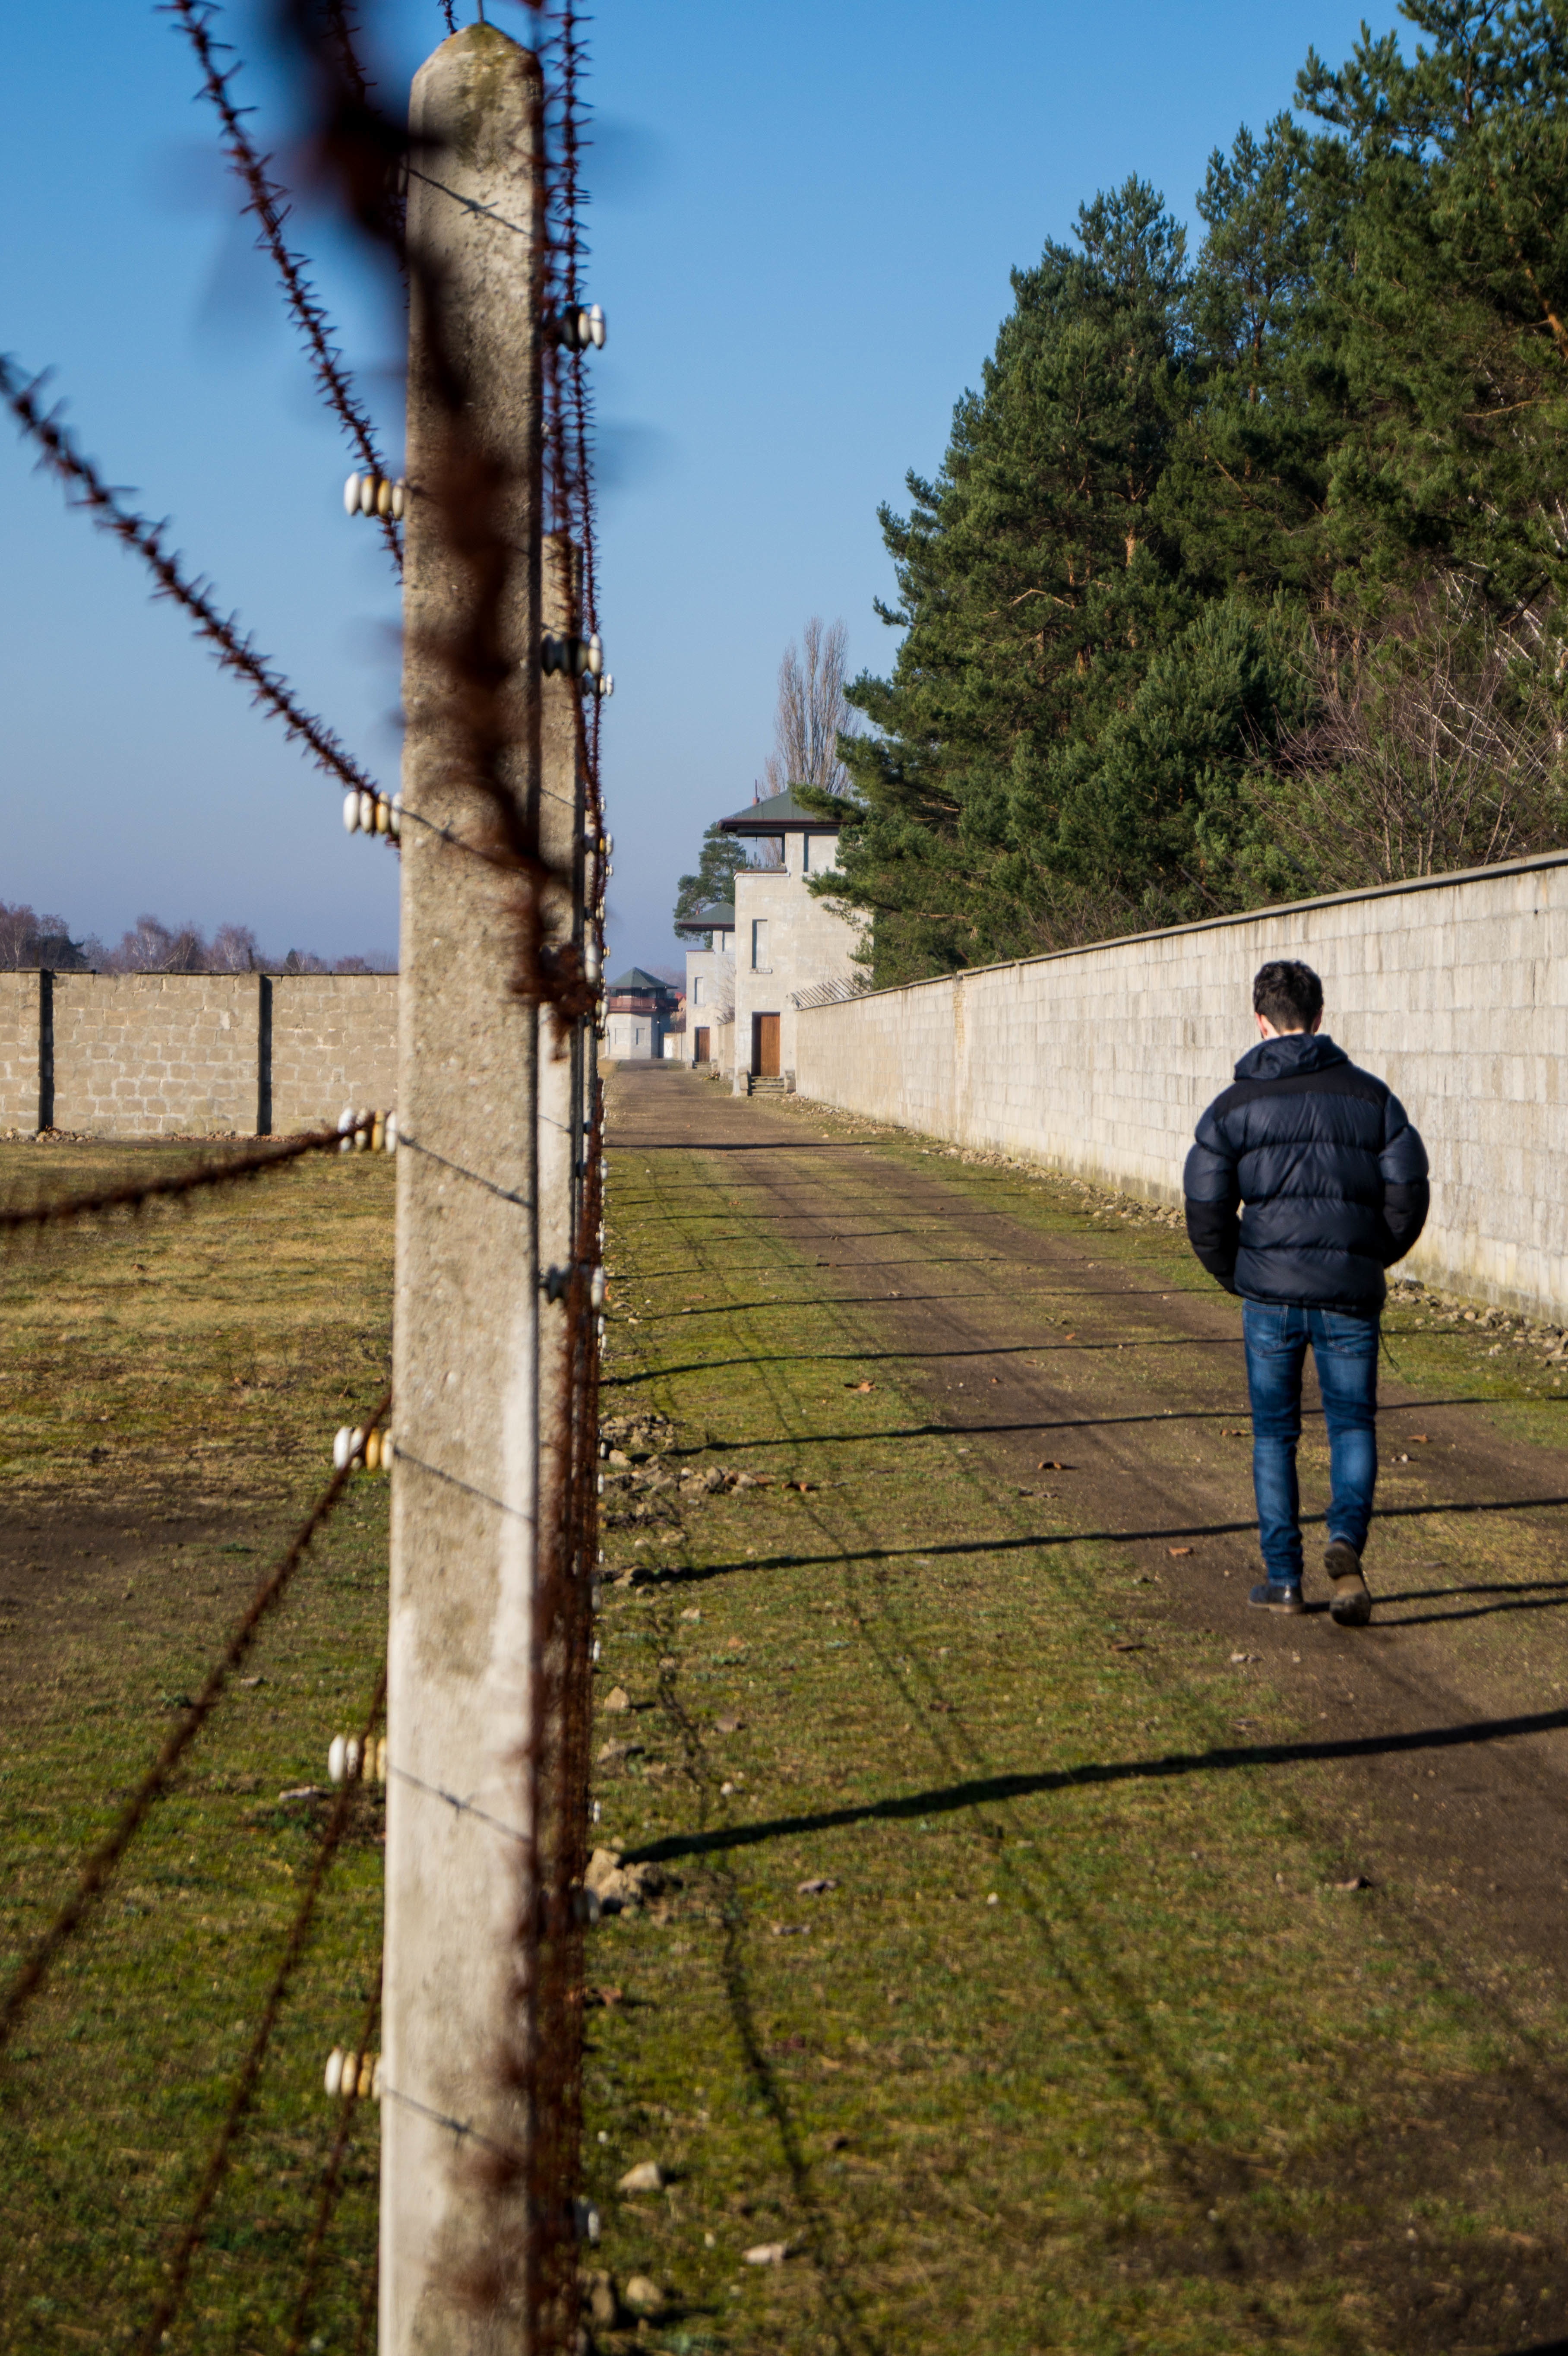
tree, track, transport, rural area, woody plant, outdoor structure